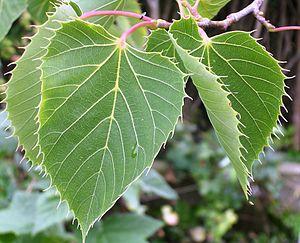
Le Tilleul de Henry, Tilia henryana, est une espèce de tilleul appartenant à la famille des Malvaceae. Introduit à l'ouest de la Chine par Ernest Wilson en 1901, l'espèce est native aux provinces de Anhui, Henan, Hubei, Hunan, Jiangsu, Jiangxi, Shaanxi, et Zhejiang. Cet arbre a été nommé ainsi en hommage au botaniste et sinologue Irlandais Augustine Henry, qui l'a découvert en 1888.